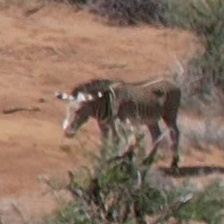
Pose orientation: left